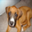
Label: dog